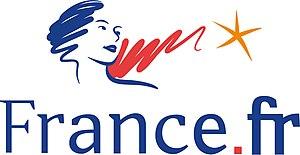
La marque « France » est un logotype, composé d'une image et d'une légende, qui a été déposée par le Gouvernement français en 2008.